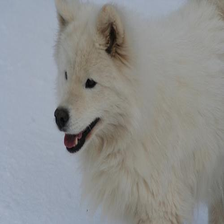
Species: dog
Breed: samoyed